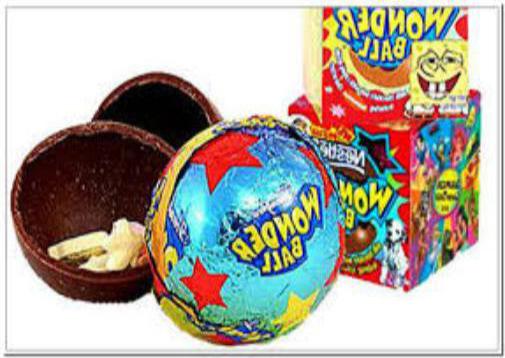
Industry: Leisure